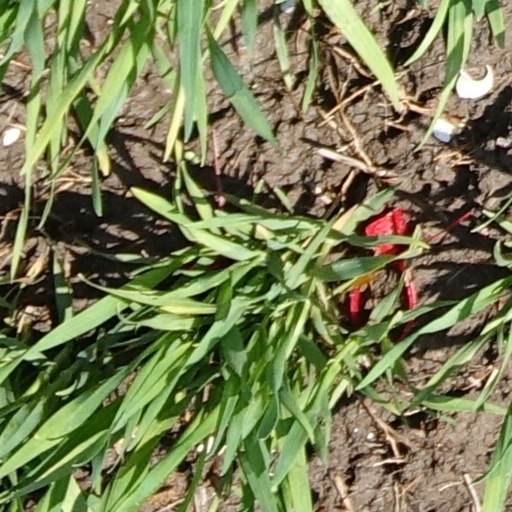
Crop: wheat